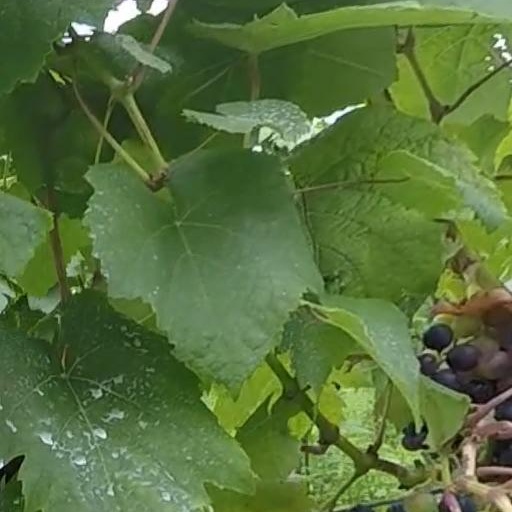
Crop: grape